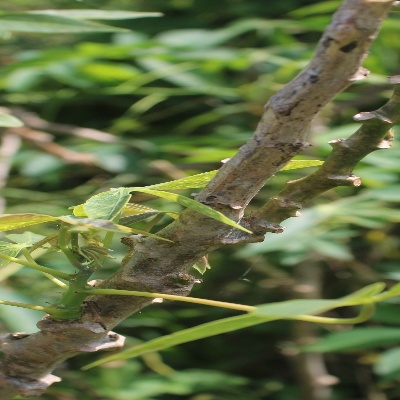
Crop: Cassava
Condition: bacterial blight